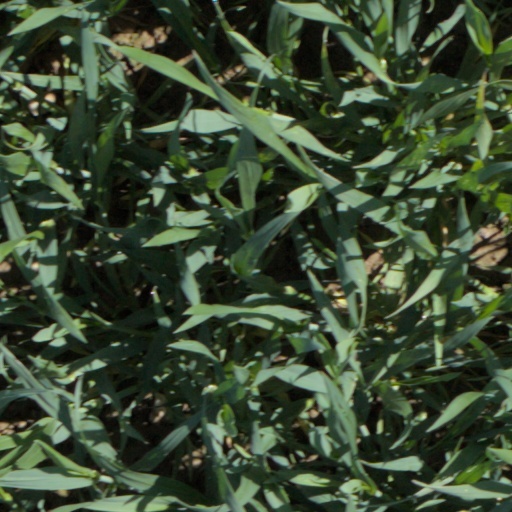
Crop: wheat